Kanhoji Angre

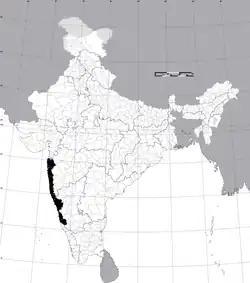
Kanhoji's controlled the northern coastline of the highlighted Konkan coastal area of India

Kanhoji intensified his attacks on European ships on the western coast of India. On 4 November 1712, his navy captured the British yacht "Algerine", owned by the governor of Bombay, William Aislabie, killing the chief of their Karwar factory, Thomas Chown, and making his wife a prisoner, not releasing the captured yacht and Mrs. Chown until 13 February 1713 for 30,000 rupees. The release was done along with the return of previously captured territory, with Kanhoji hoping that the British East India Company would help him in his other wars, but later Angre made an alliance with Balaji Viswanath and continued fighting the EIC. He subsequently captured the British East Indiamen "Somers" and "Grantham", near Goa as they were on a voyage from England to Bombay. In 1712, he disabled a thirty-gun Portuguese Navy frigate before captured it.